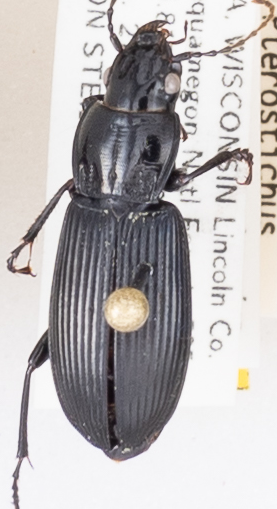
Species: Pterostichus melanarius melanarius
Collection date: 2018-08-21
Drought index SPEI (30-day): -0.864
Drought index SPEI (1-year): -0.46
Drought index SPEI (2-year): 1.186